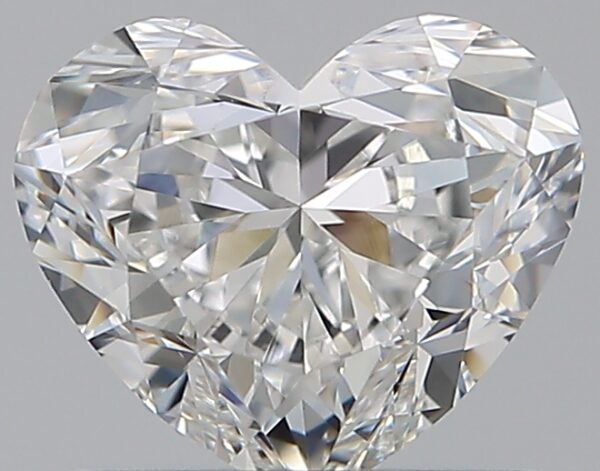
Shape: heart
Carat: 0.7
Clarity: VVS2
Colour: F
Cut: VG
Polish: EX
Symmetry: VG
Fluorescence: N
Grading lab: GIA
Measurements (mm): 5.22 x 6.11 x 3.5